East Potomac Park

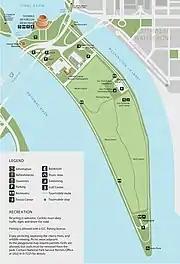
Park facilities map,

In 2014, the 1913 lodge and the two fieldhouses were nominated for inclusion on the National Register of Historic Places. The latter buildings were hailed as being excellent examples of the Mission 66 style of architecture.